Question: What is this vegetable?
Tambaya: Menene wannan kayan lambun?
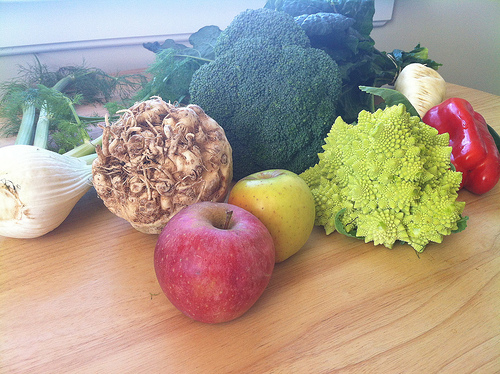
Answer: Broccoli.
Amsa: Broccoli.